1992 South African apartheid referendum

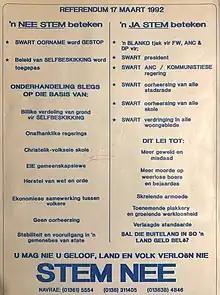
Vote 'No" poster from the referendum

The National Party and Democratic Party campaigned for a "Yes" vote, while the conservative right wing led by the Conservative Party campaigned for a "No" vote. Much of de Klerk's efforts in 1992 were directed toward appeasing and weakening his right-wing opponents, the conservative defenders of apartheid who had broken away from the National Party during the 1980s. De Klerk attempted to show white South Africans that the government was not giving up power to the ANC, but negotiating on the basis of "power sharing". It warned the white voters that a "No" vote would mean continuation of international sanctions, the danger of civil war and worsening chaos in South Africa.